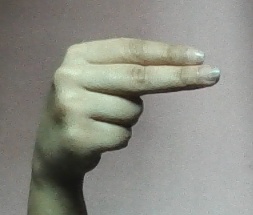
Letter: ain